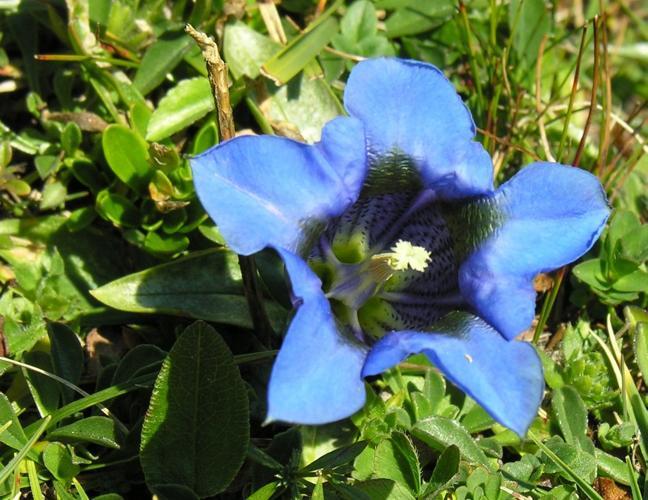
Label: stemless gentian